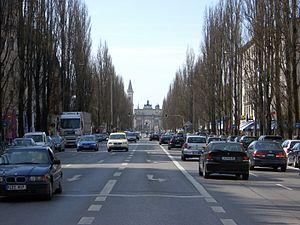
Leopoldstraße est l'une des artères principales et le nom que prend l'avenue Ludwigstraße à Munich, capitale de la Bavière.